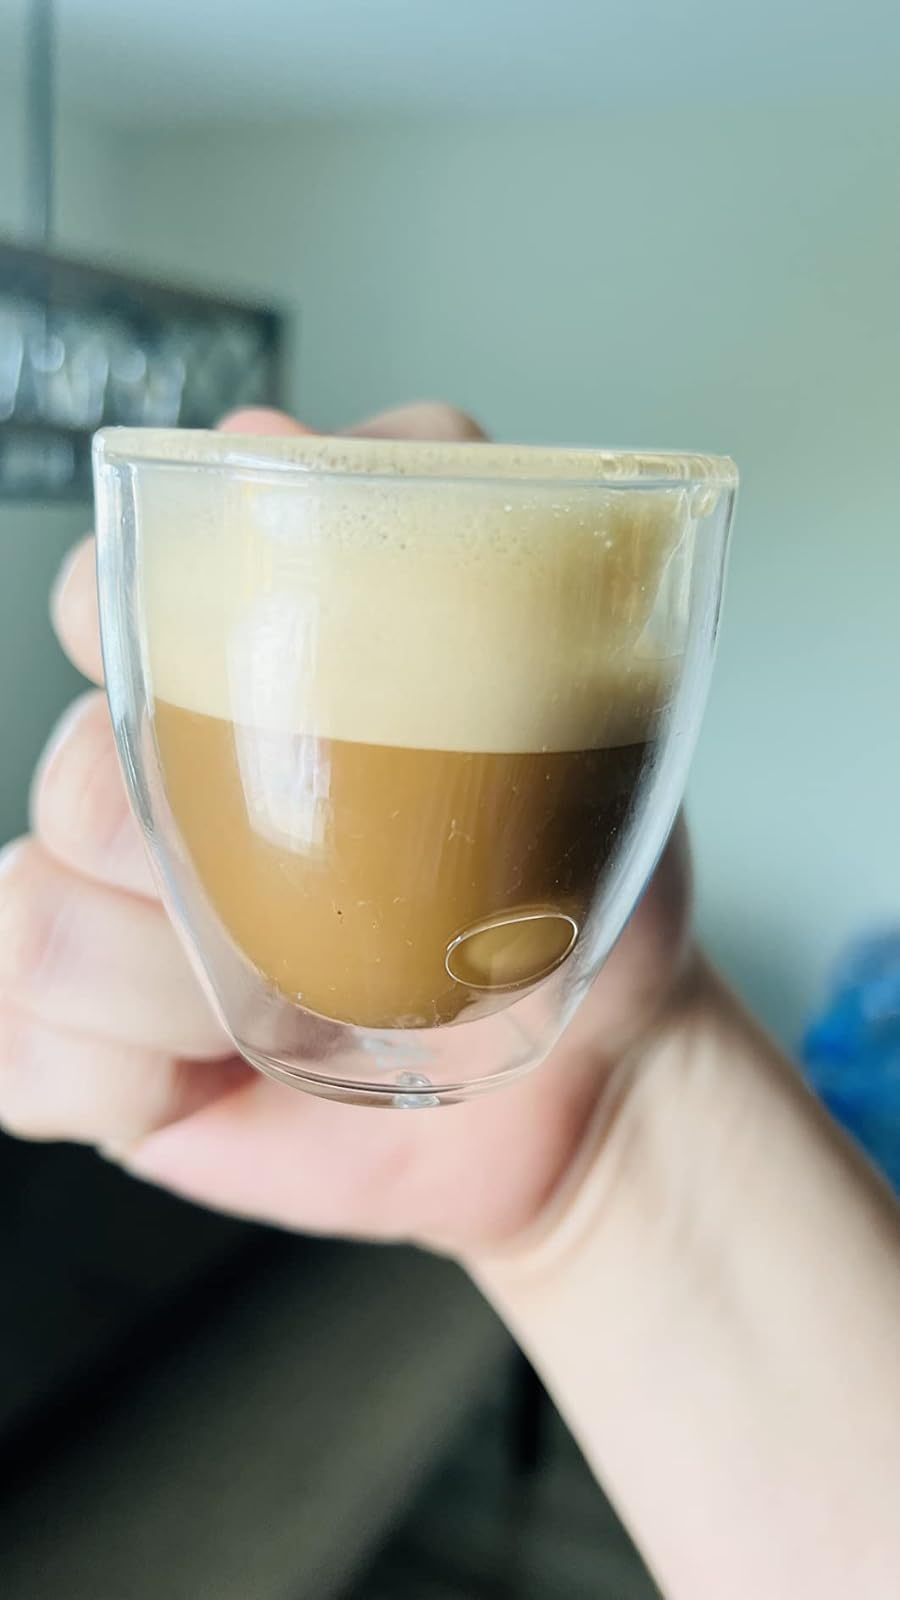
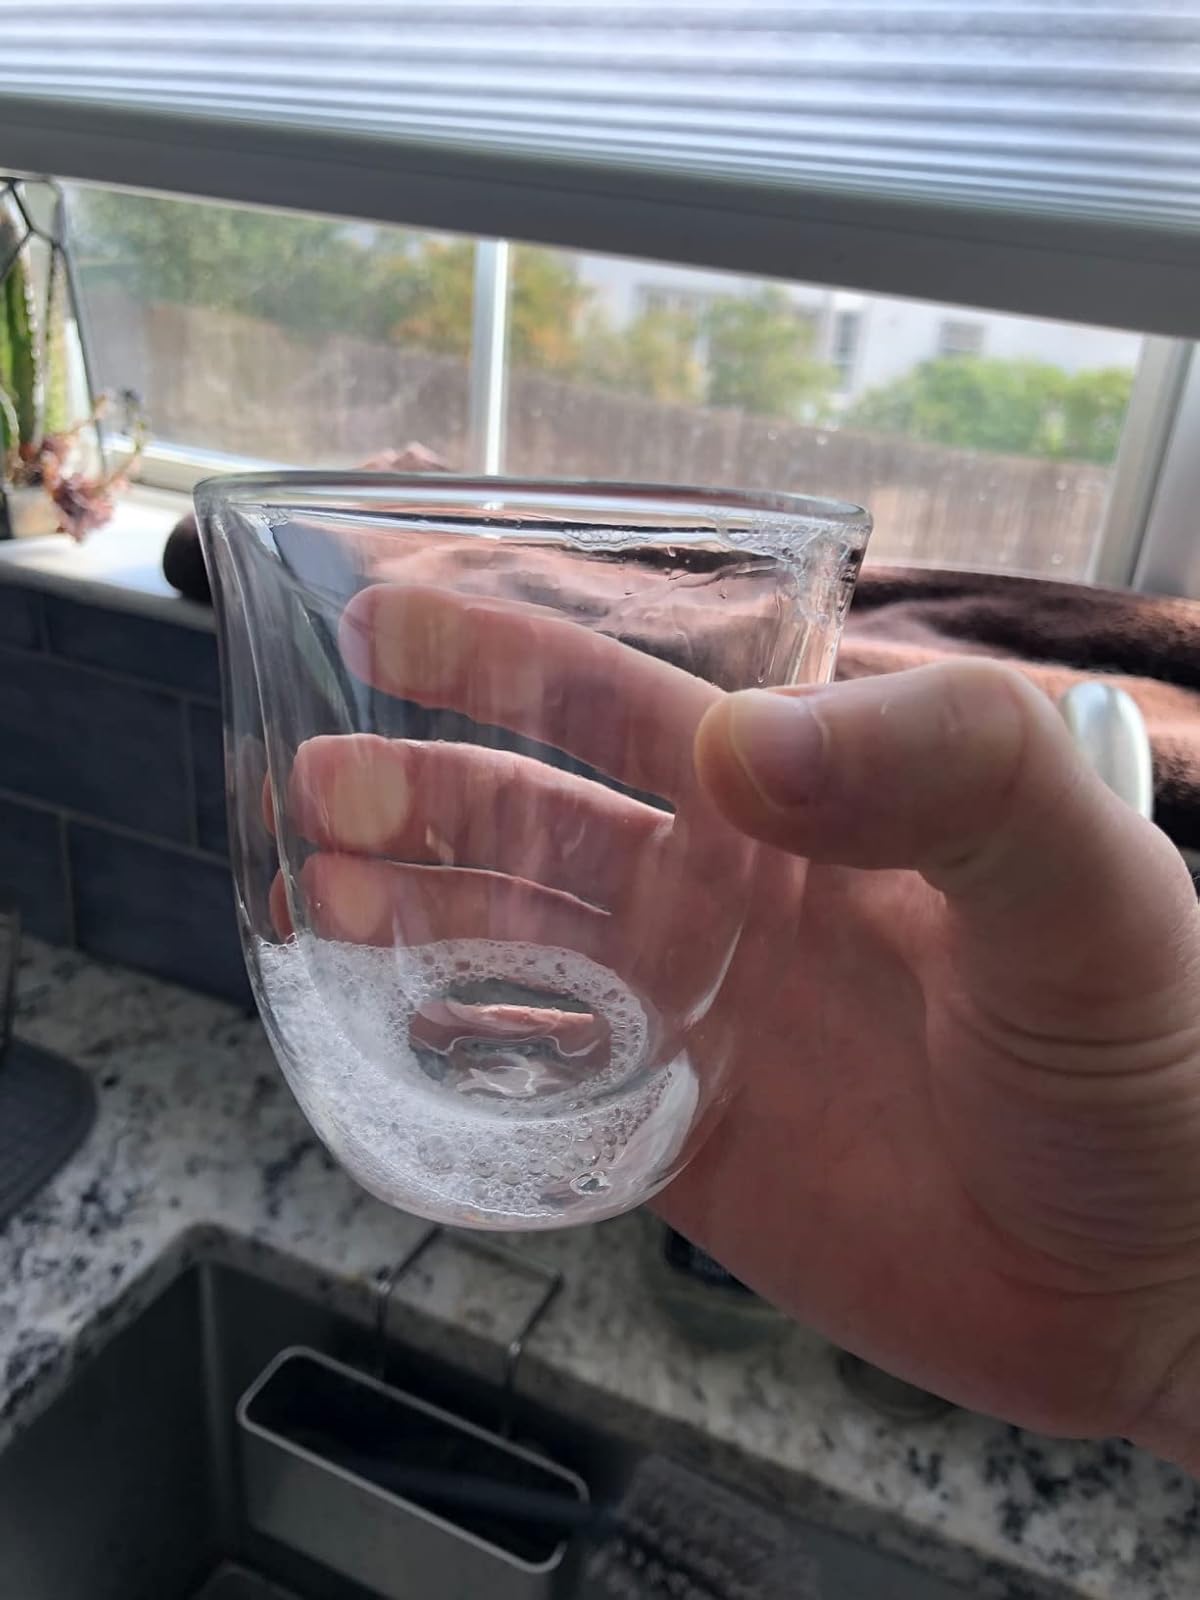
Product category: items_mug
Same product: no